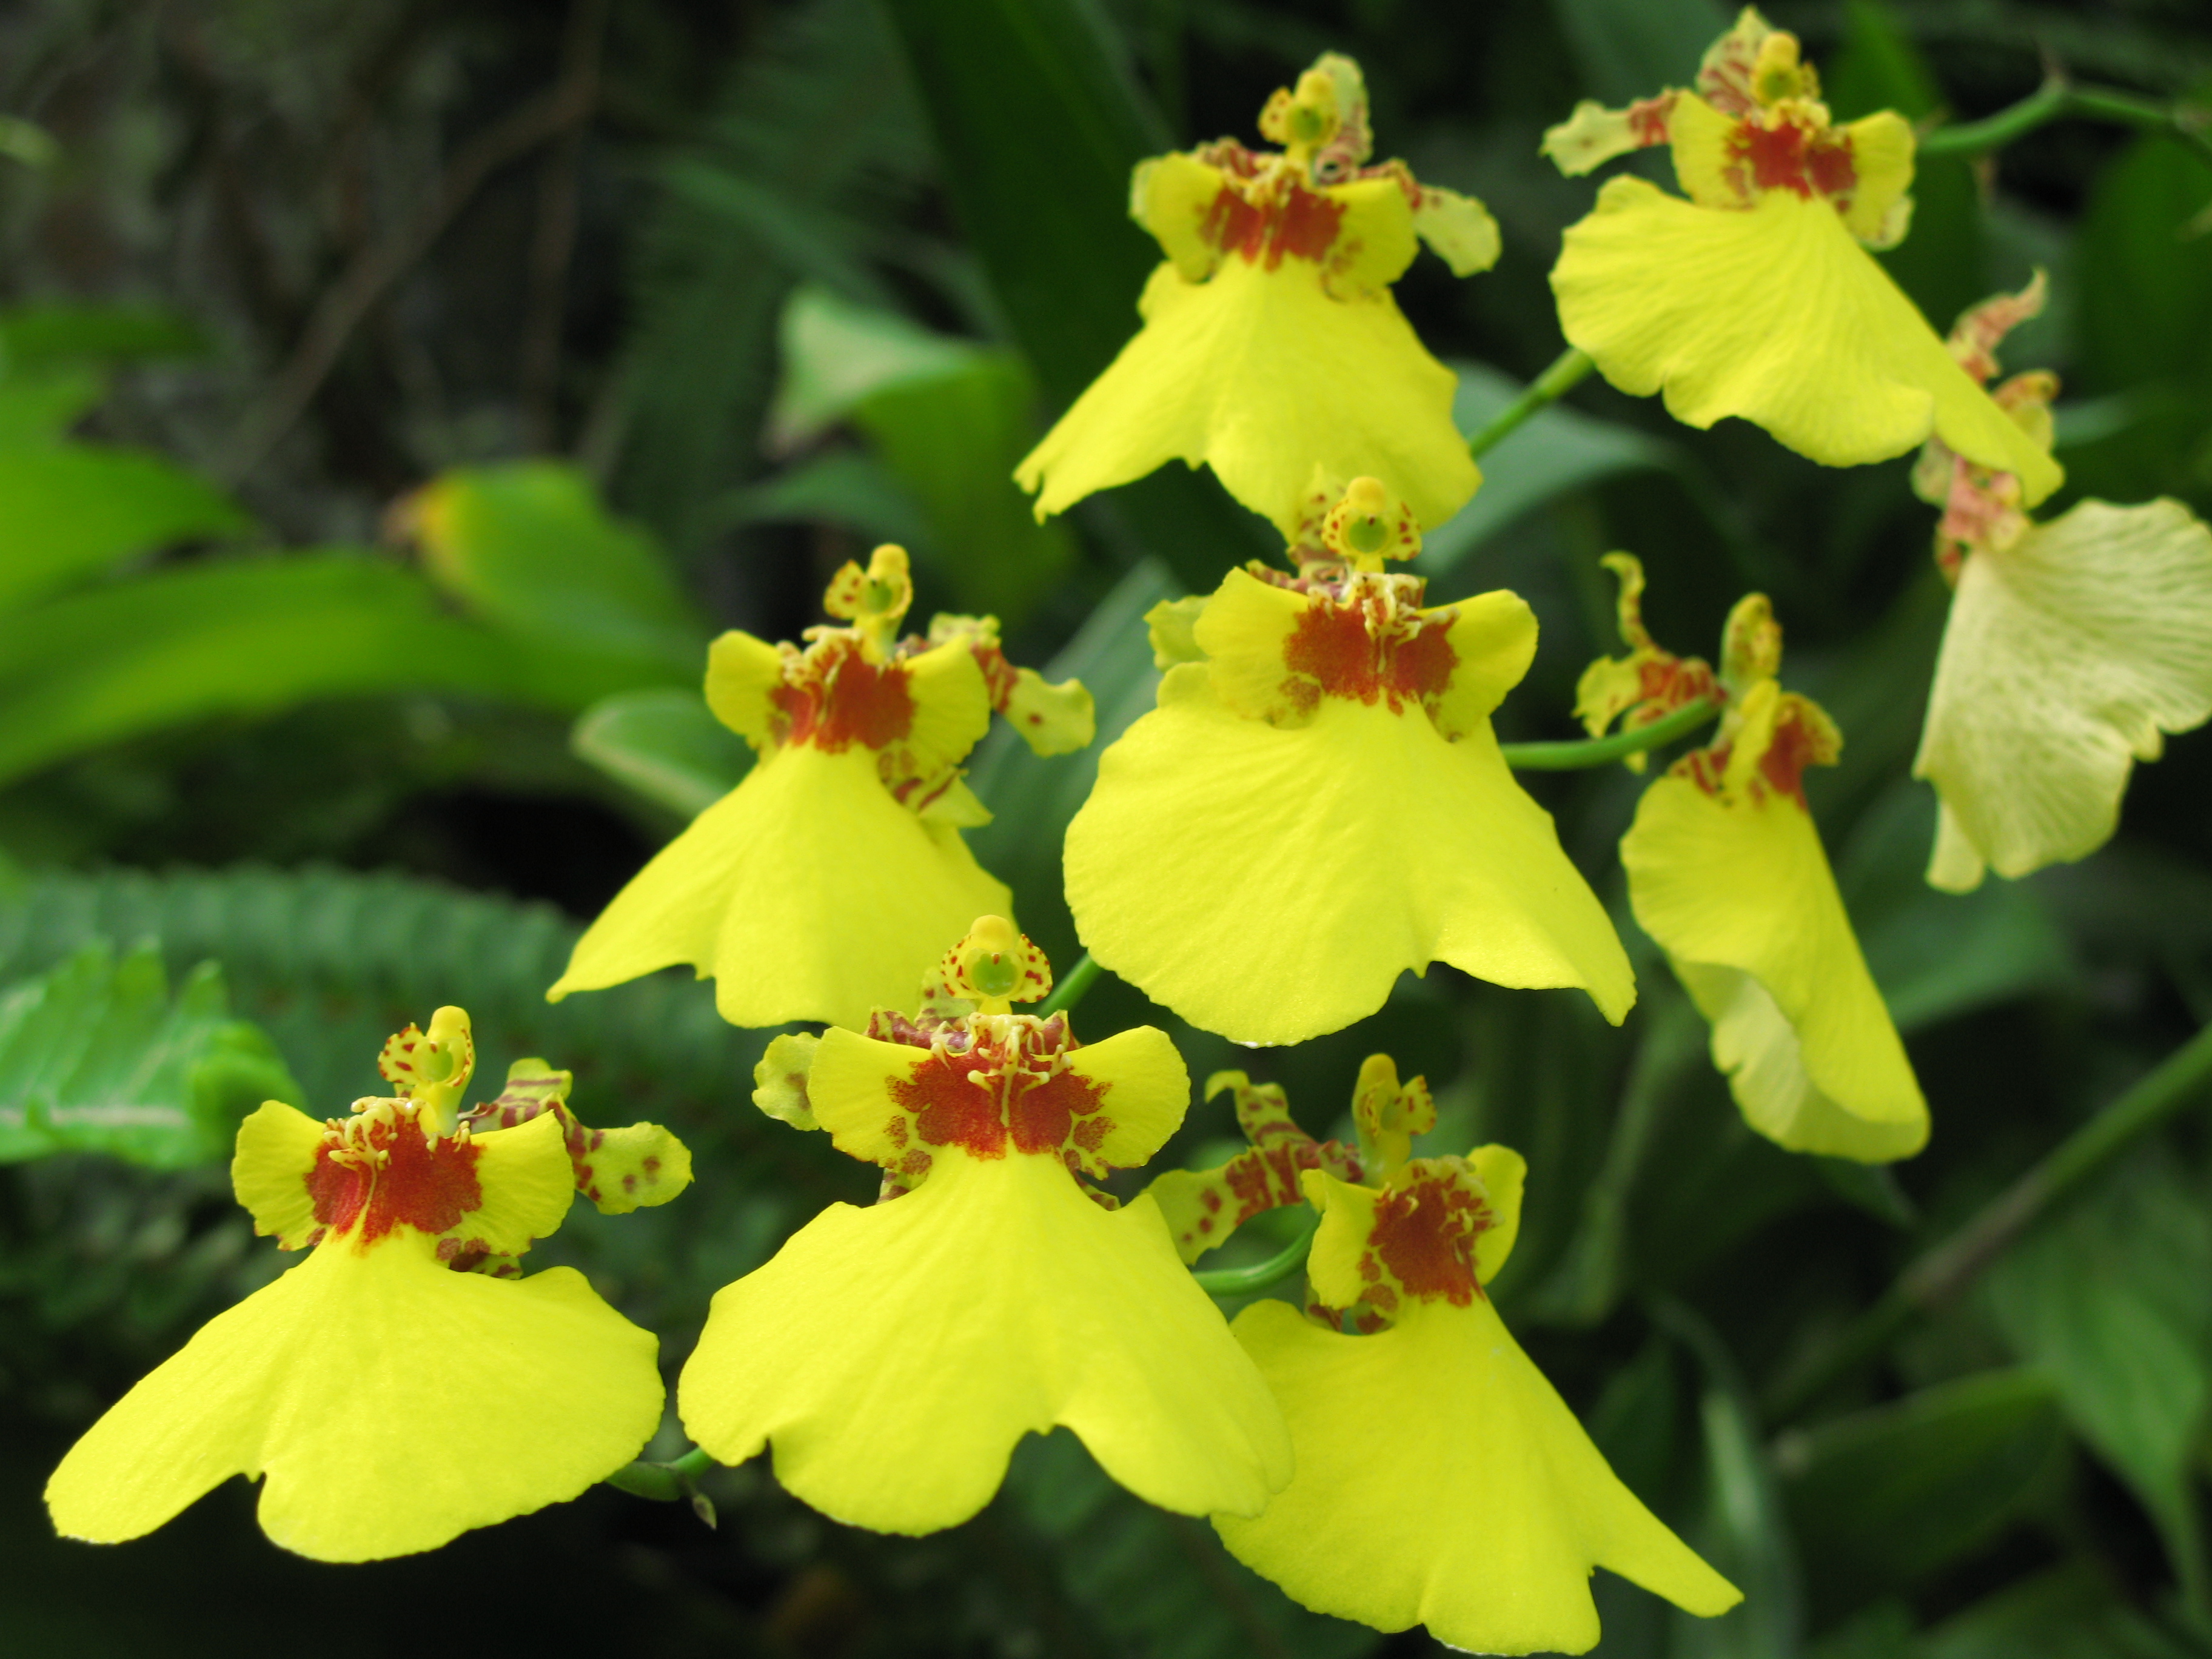
plant, flower, high, produce, botany, yellow, flora, orchid, wildflower, hires, hi, res, g7, oncidium, flowering plant, verbascum, land plant